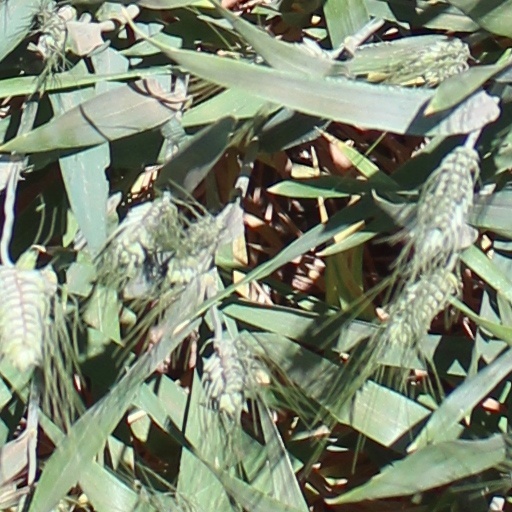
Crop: wheat